Shimazu Yoshihiro

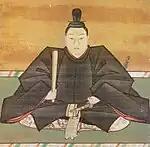
Shimazu Yoshihiro

was the second son of Shimazu Takahisa and the younger brother of Shimazu Yoshihisa. Traditionally believed to be the 17th head of the Shimazu clan, he was a skilled general during the Sengoku period who greatly contributed to the unification of Kyūshū.